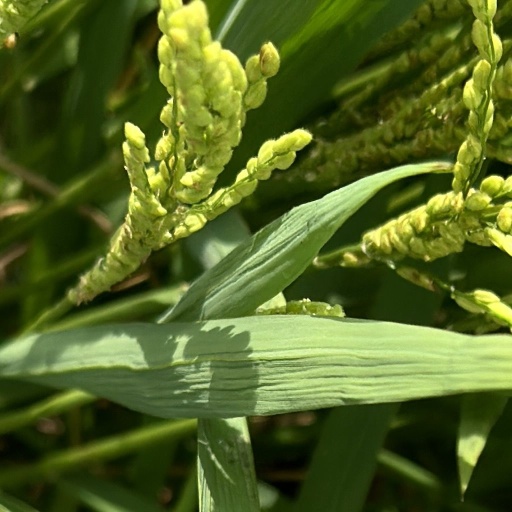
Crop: rice